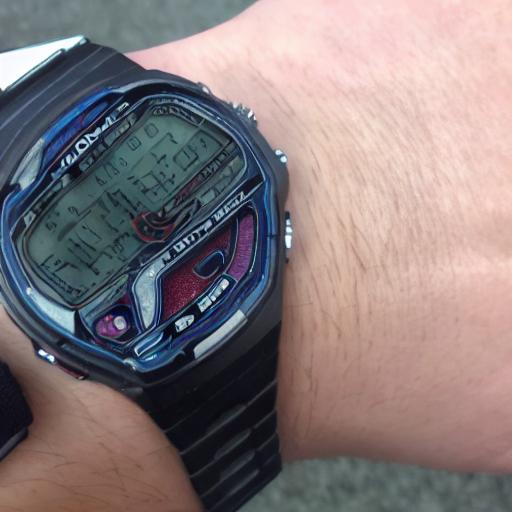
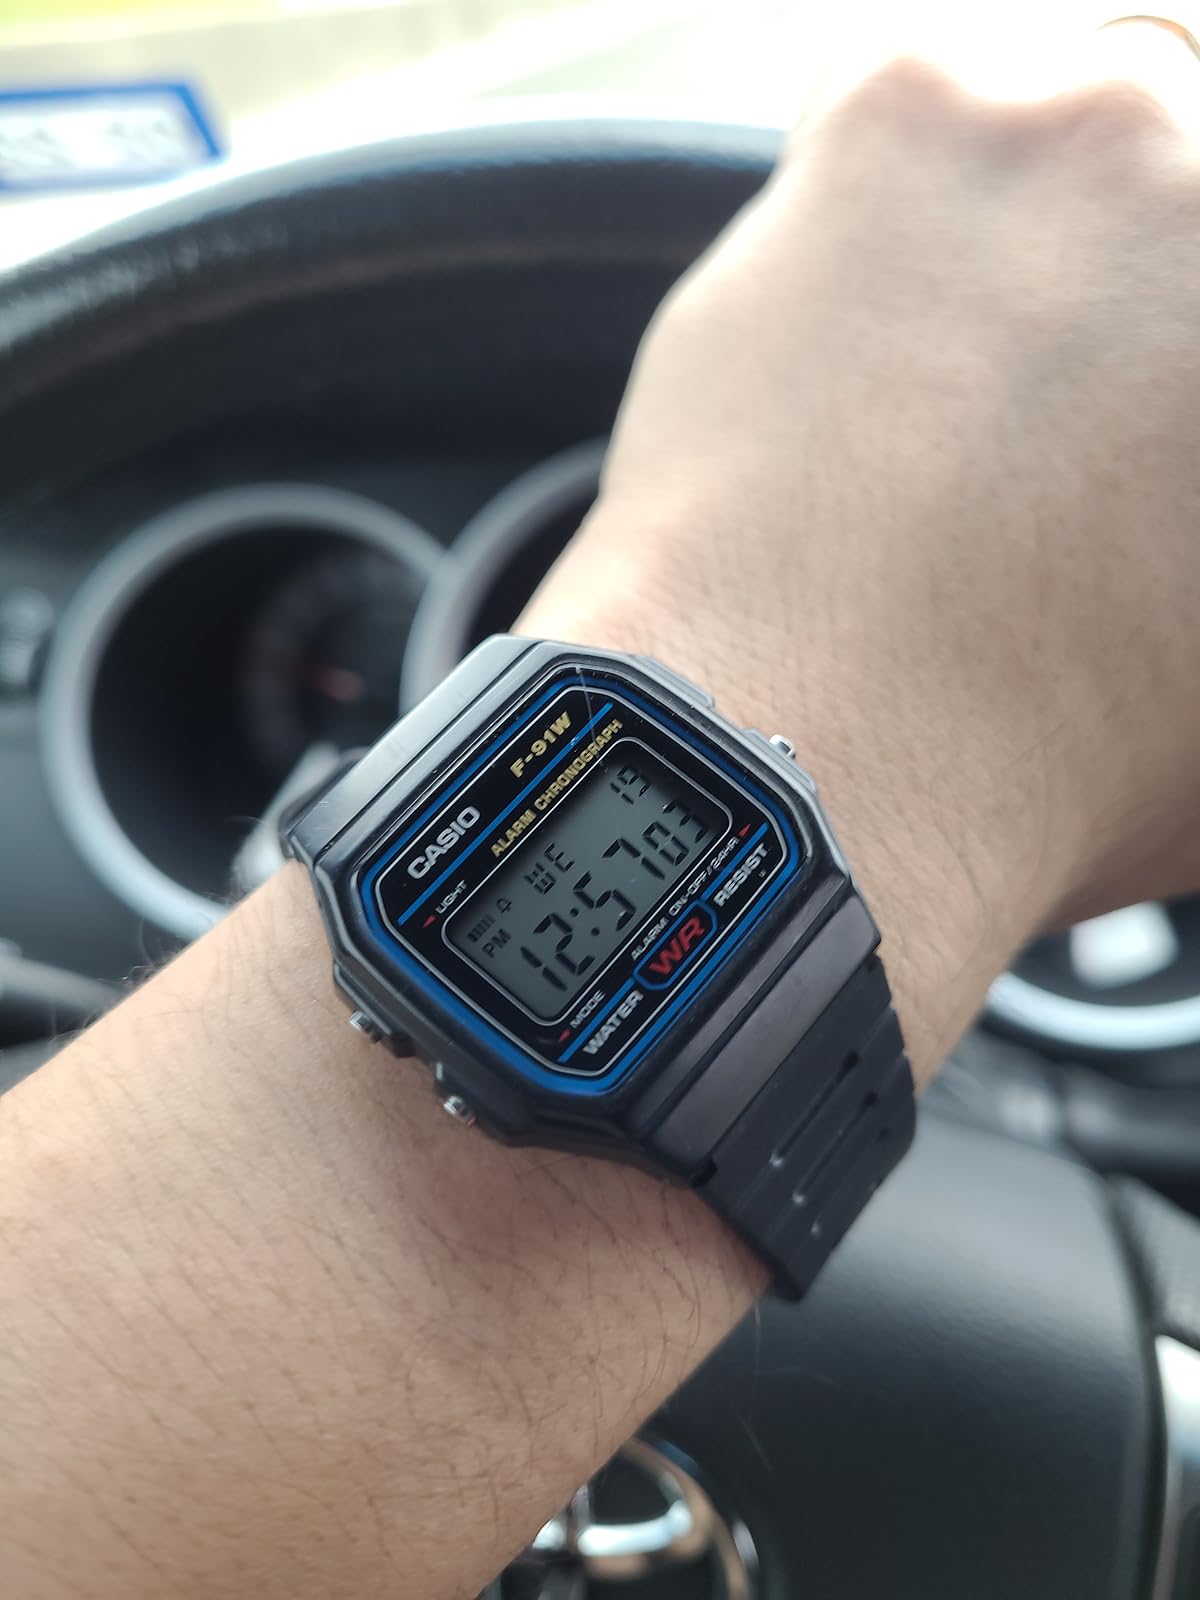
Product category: accessories_watch
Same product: no